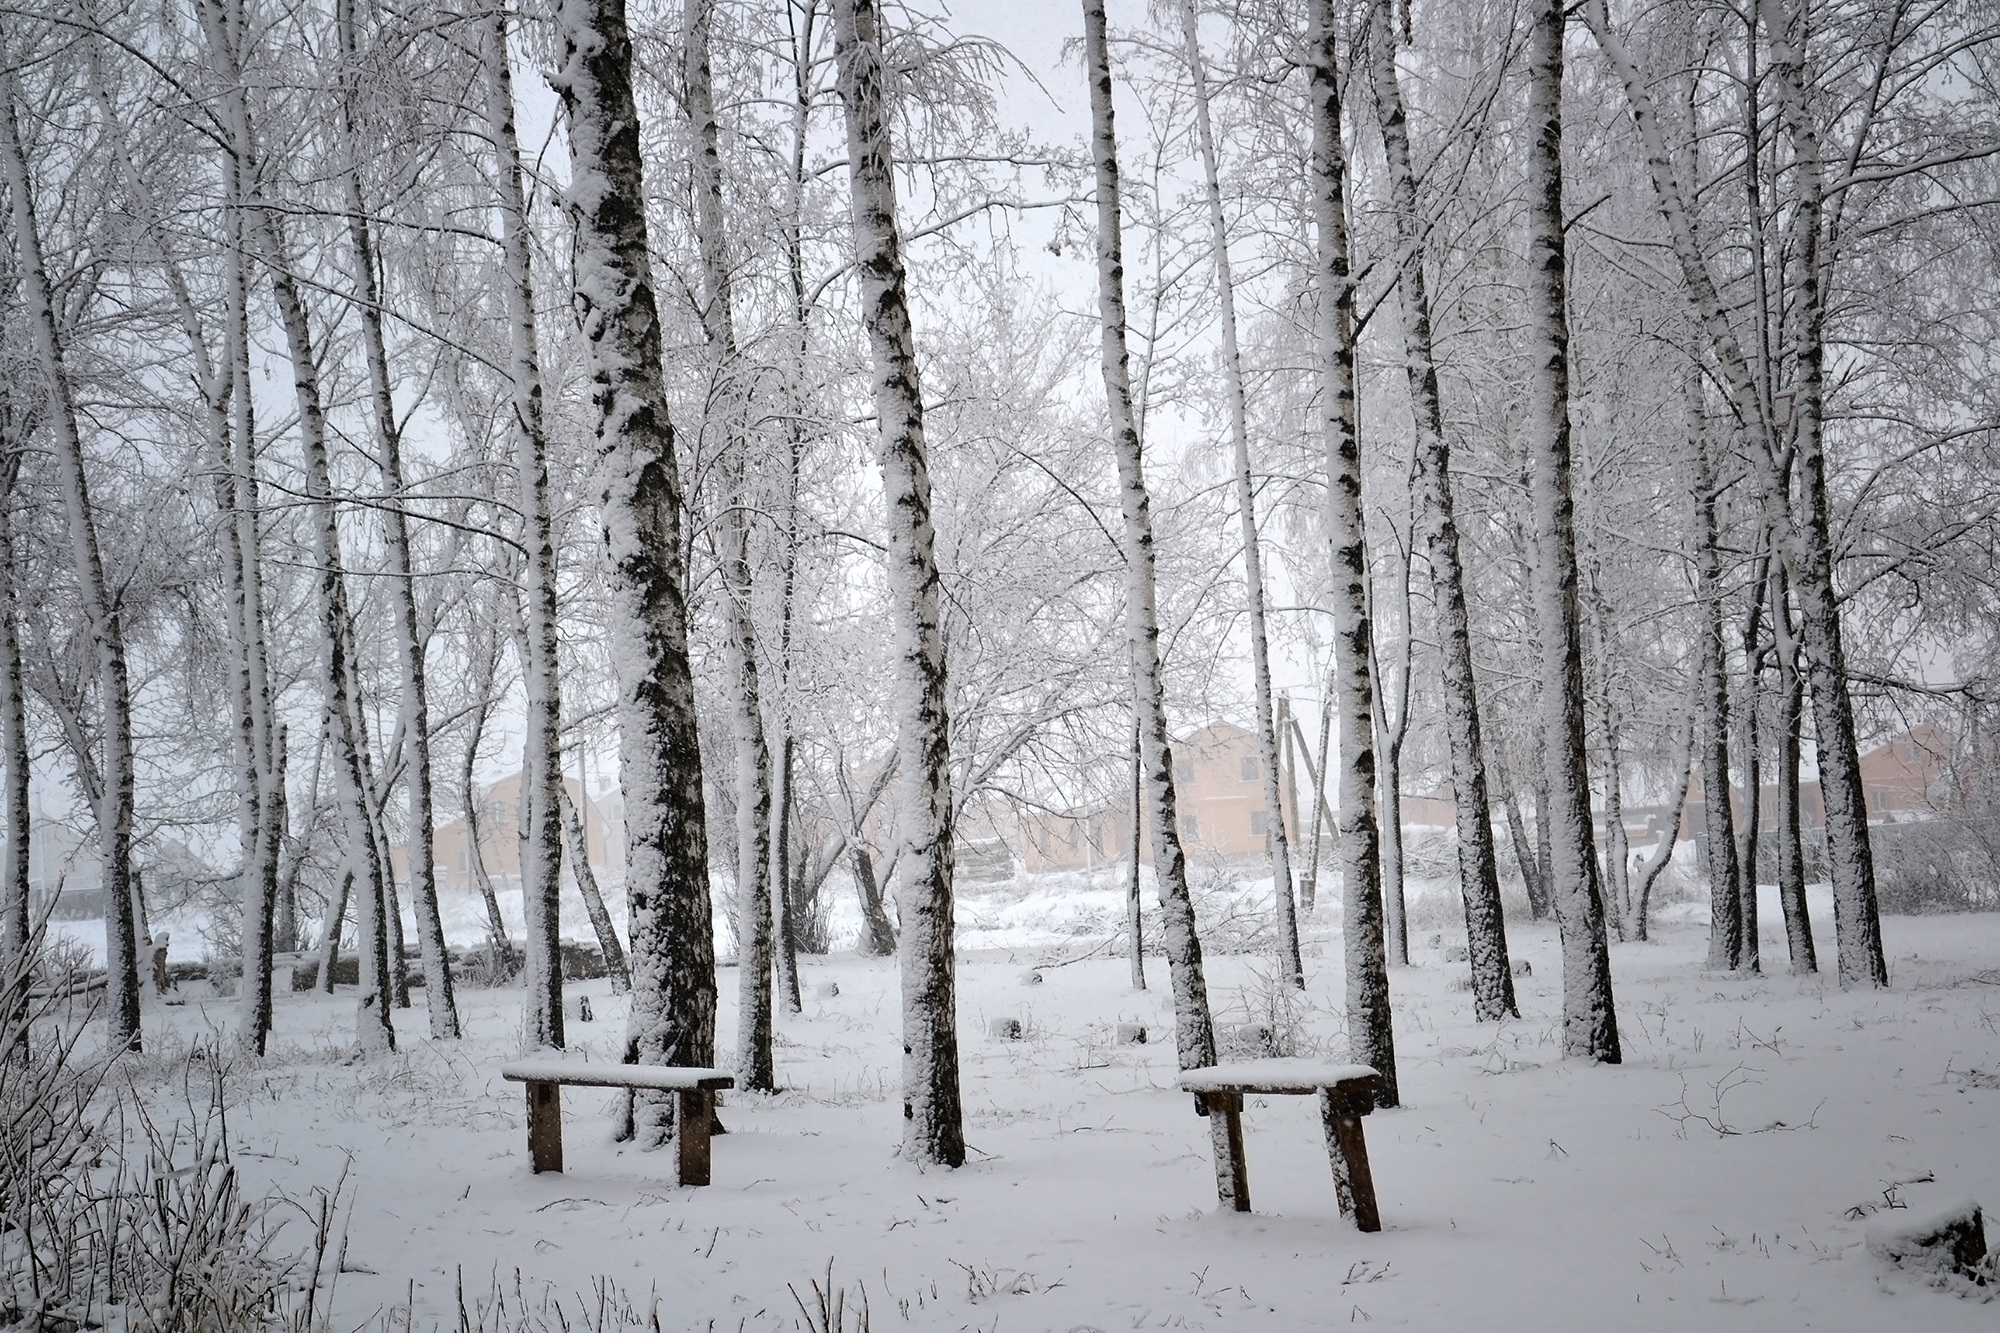
tree, forest, branch, snow, winter, black and white, plant, birch, square, weather, season, spruce, woodland, habitat, ecosystem, freezing, flowering plant, natural environment, woody plant, land plant